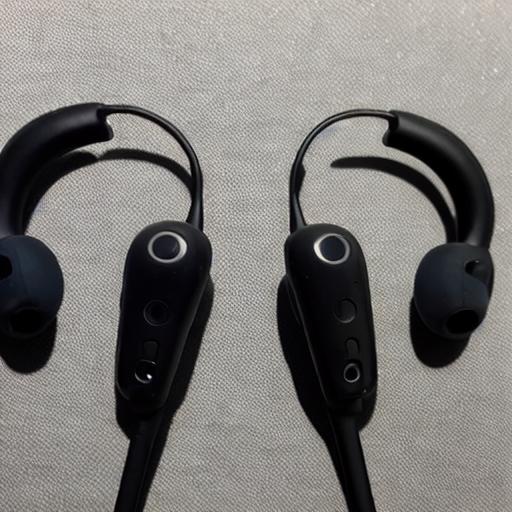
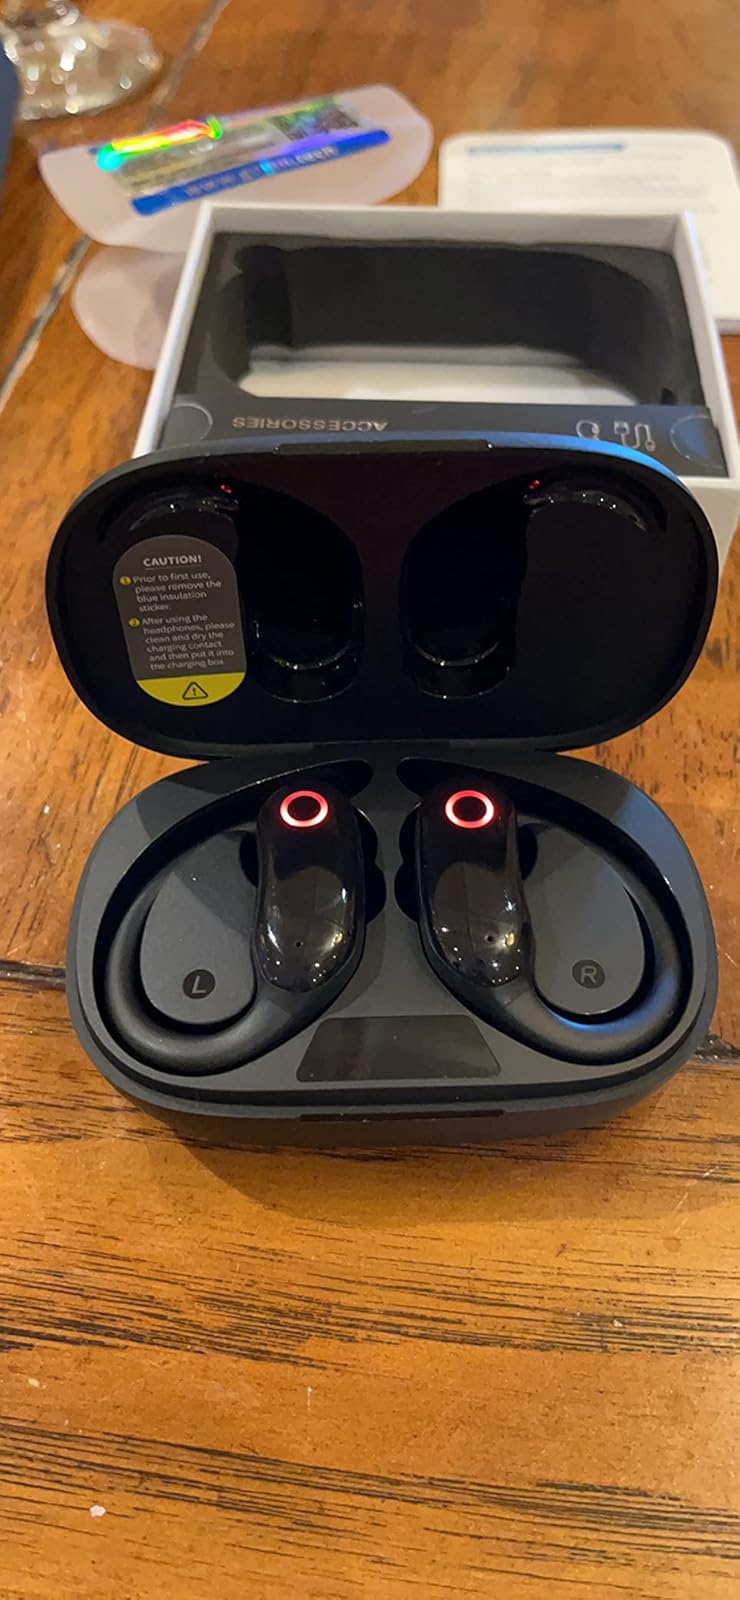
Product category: earbuds
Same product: no